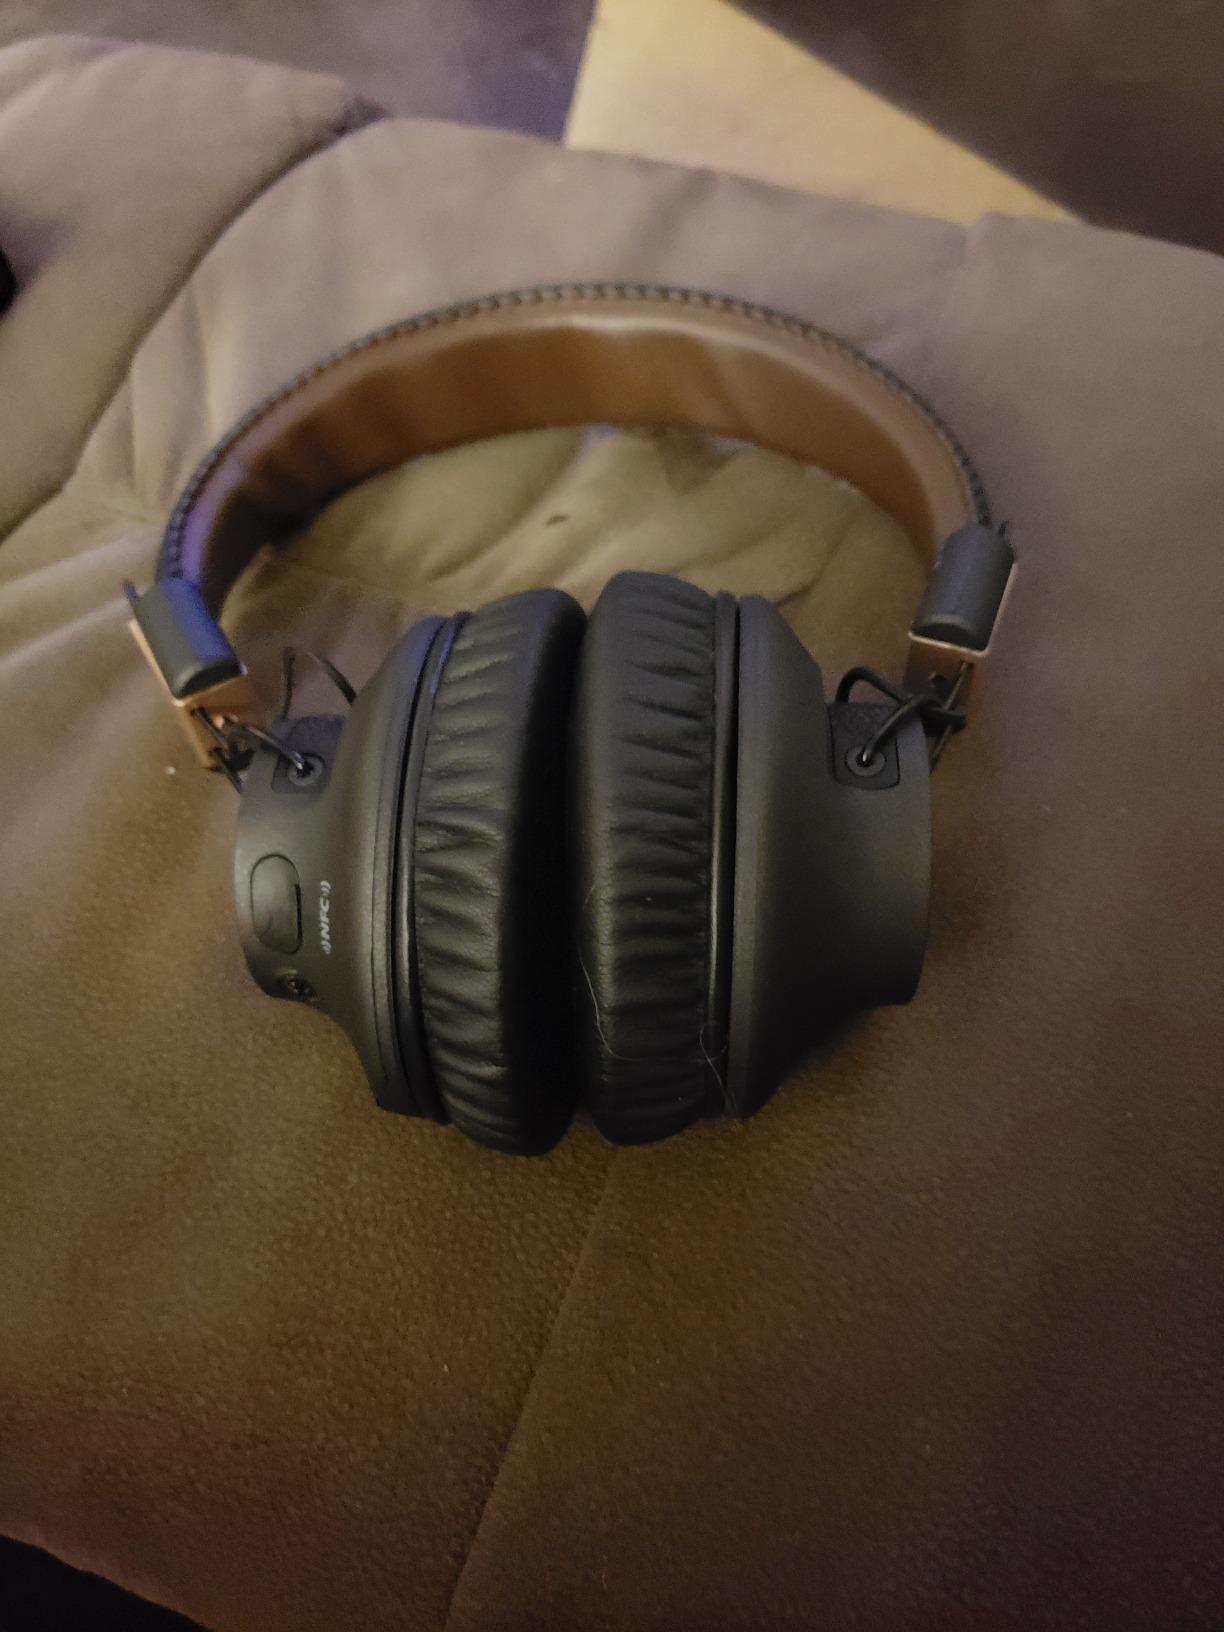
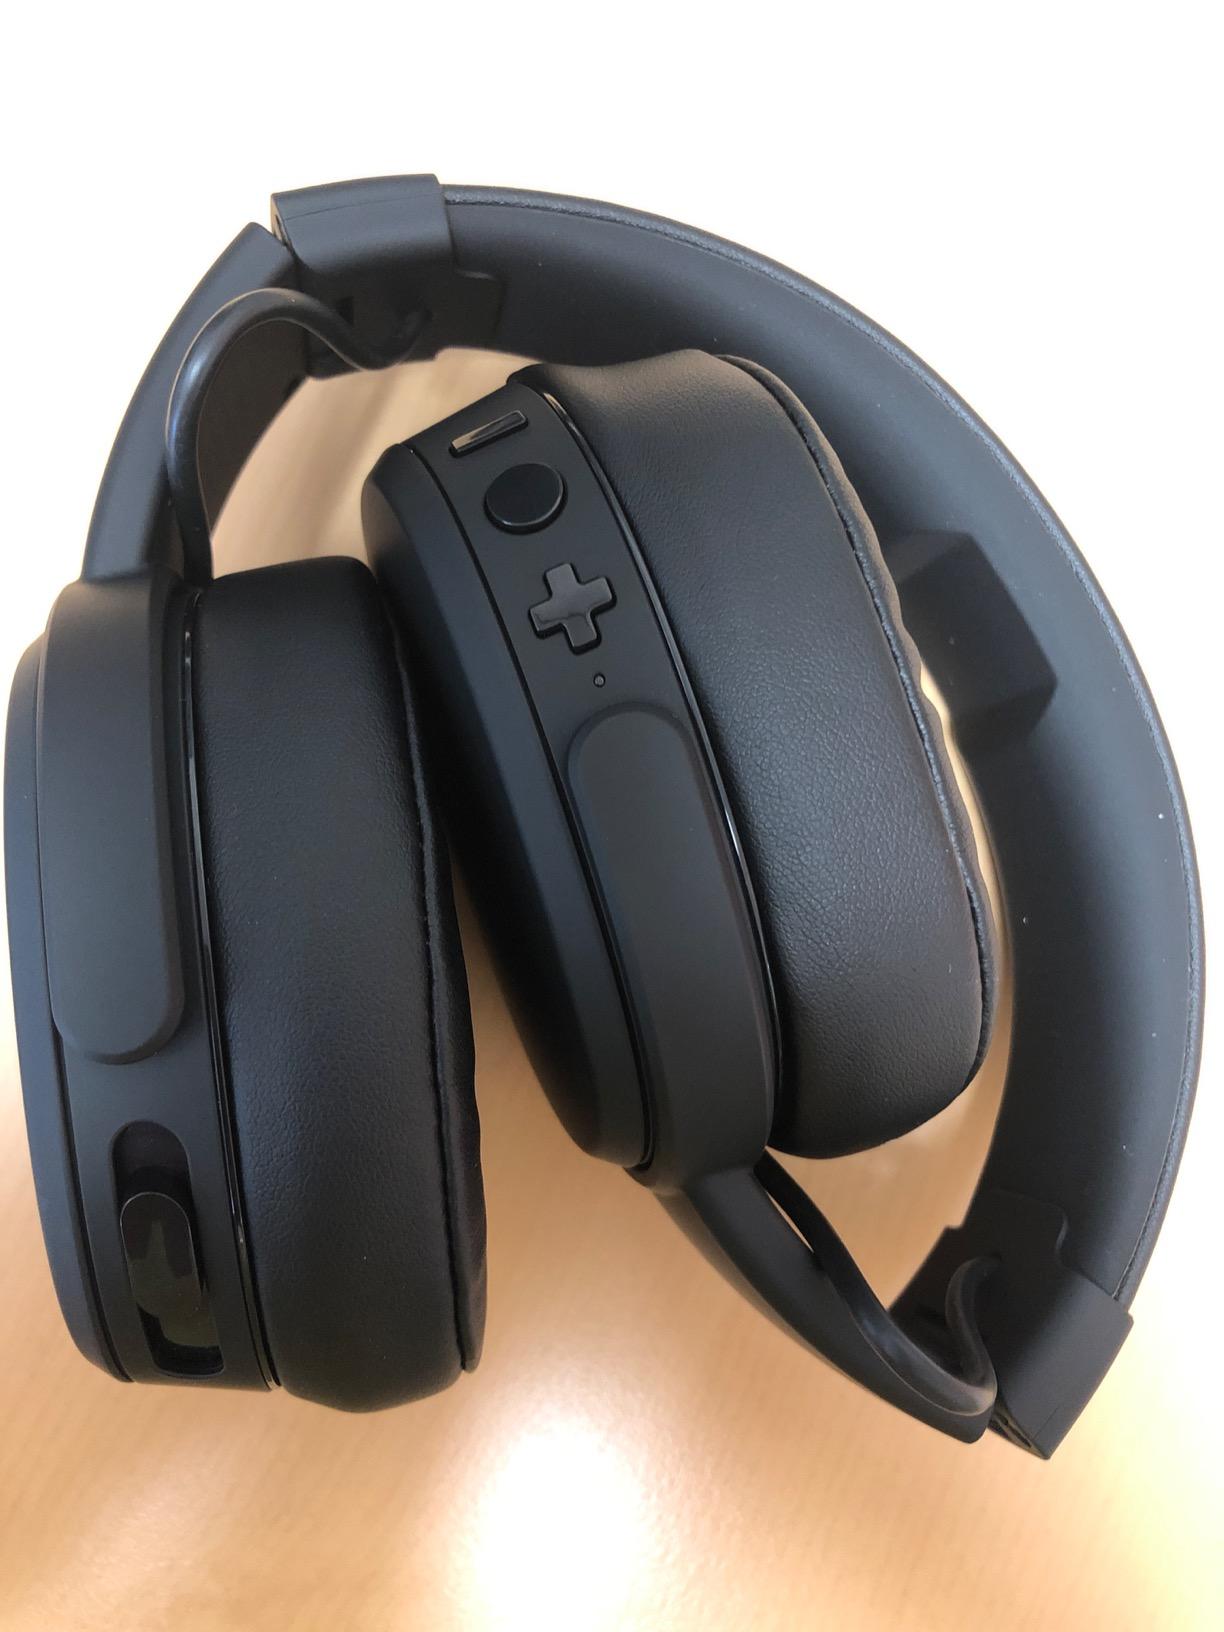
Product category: headphones
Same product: no